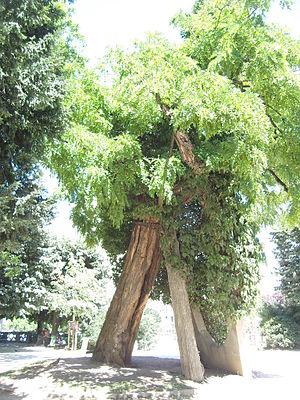
Le plus ancien arbre de Paris, un robinier planté en 1601 par Robin